Malmedy massacre trial

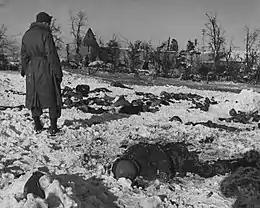
The corpses of the U.S. soldiers murdered by the Waffen-SS in the Malmedy massacre were covered and preserved with snow until Allied forces recaptured the area in January 1945.

The U.S. soldiers who survived the Malmedy massacre said that on 17 December 1944, in the vicinity of Baugnez, the armored advance of the Waffen-SS "Kampfgruppe Peiper" surprised approximately 120 U.S. Army soldiers from the 285th Field Artillery Observation Battalion (FAOB) who surrendered after a brief battle. The Waffen-SS then assembled their U.S. POWs in a field near the Baugnez crossroads, and then used machine guns to kill them.